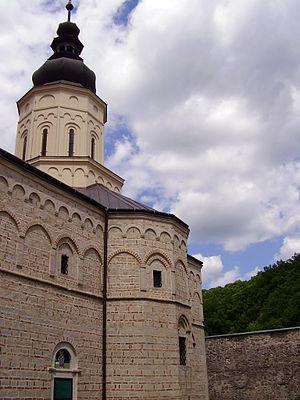
Irig est une ville et une municipalité de Serbie situées dans la province autonome de Voïvodine. Elles font partie du district de Syrmie. Au recensement de 2011, la ville comptait 4 415 habitants et la municipalité dont elle est le centre 10 866.